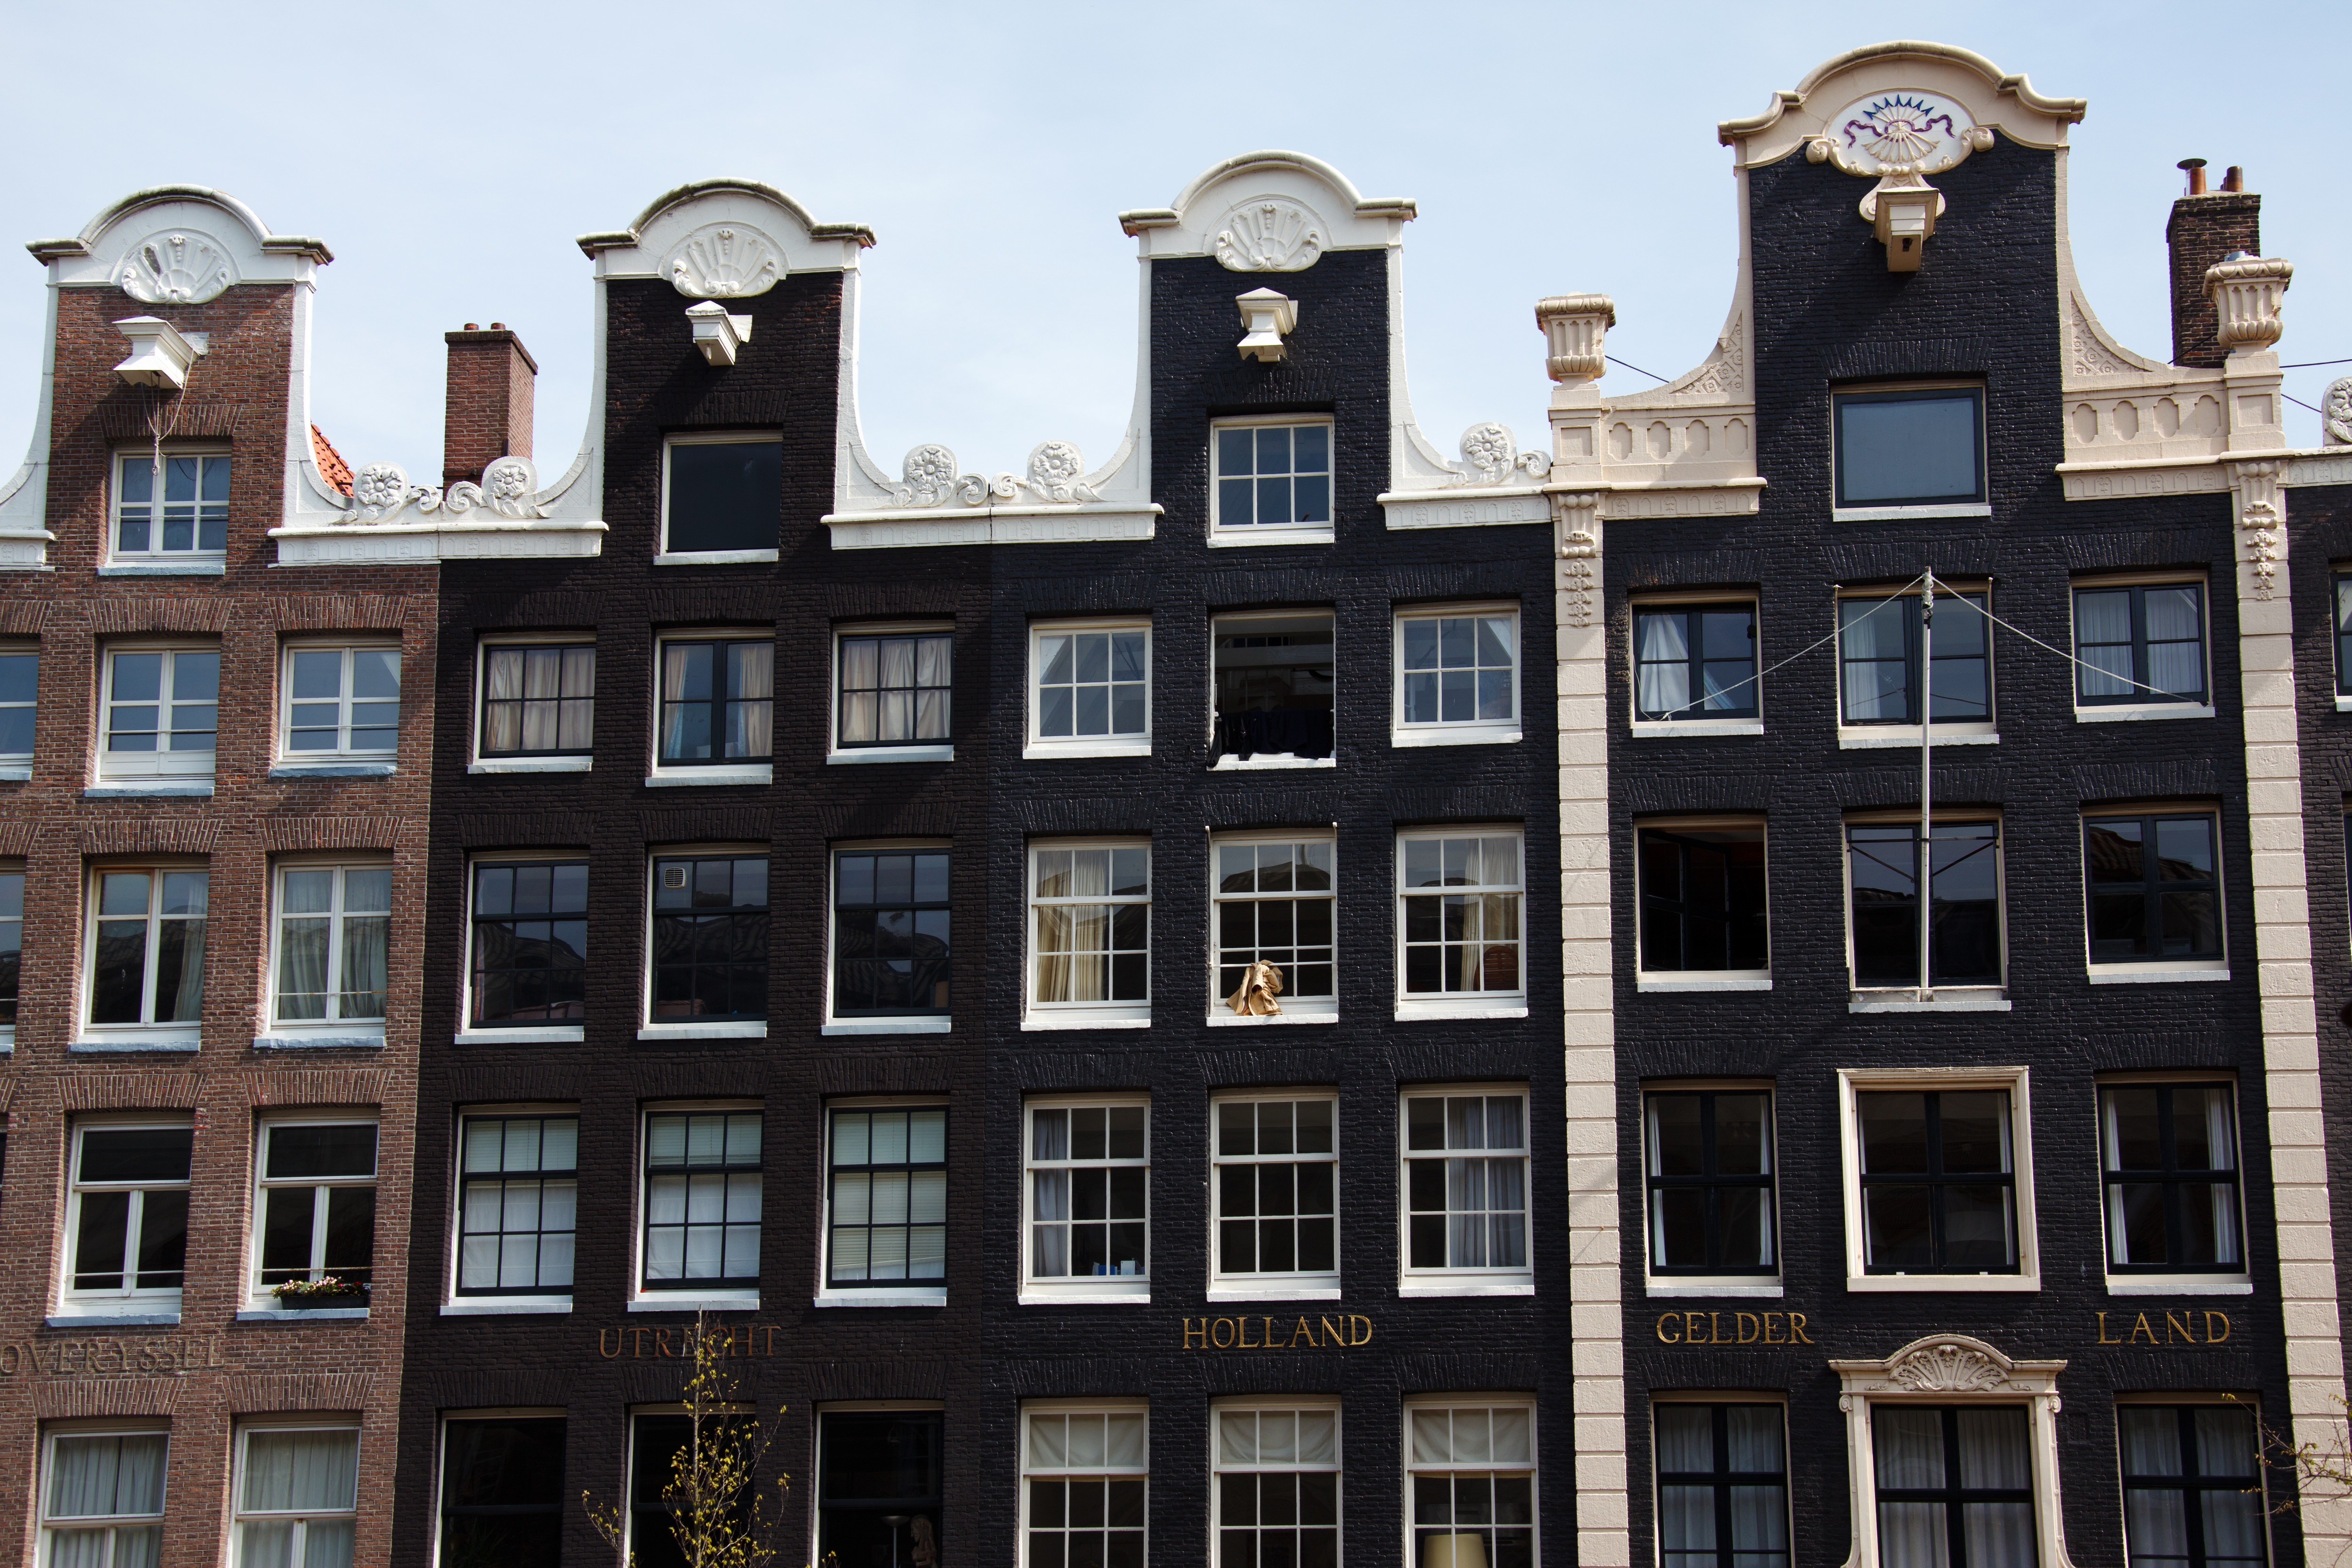
architecture, house, window, town, building, old, city, home, wall, downtown, landmark, facade, property, brick, tower block, holland, amsterdam, netherlands, windows, houses, dutch, style, estate, traditional, neighbourhood, urban area, residential area